Never Again (The X-Files)

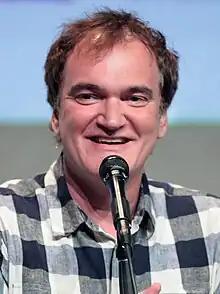
Quentin Tarantino was originally slated to direct the episode.

"Never Again" was written by writing partners Glen Morgan and James Wong, making it their final episode of "The X-Files" until they returned to the show during its tenth season; following this episode, the two took over as executive producers of the Fox program "Millennium" (developed, like "The X-Files", by Chris Carter). The initial story the two developed was a "sort of Abraham Lincoln's ghost in the White House type of thing", which would have involved Mulder and Scully investigating the haunting. Morgan explained that he had "done a lot of research and [he] had always wanted to write a feature about Lincoln's ghost". However, due to the massive amounts of rewrites the two were forced to do for "Musings of a Cigarette Smoking Man", both Morgan and Wong lost interest in their original story. Morgan explained, "I felt they didn't want my heart and soul anymore, so I wouldn't give [the ghost story] to them". The two later crafted "Never Again" in its place. Years later, Frank Spotnitz said that he "always wondered about" their original story and what the finished product would have been like.